Gurinder Singh Mann

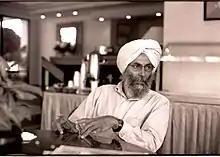
Gurinder Singh Mann at Goleta, California in 2001.

Gurinder Singh Mann is a Punjabi-American scholar and professor of Sikh studies, and the author of multiple books on Sikh religion and society. Mann taught religion at Columbia University from 1988 to 1999 and then held the Kundan Kaur Kapany Chair in Sikh Studies from 1999 to 2015 at the University of California, Santa Barbara. He retired from Santa Barbara in 2015, and founded the Global Institute for Sikh Studies in New York City, which he presently directs.